Boonville (novel)

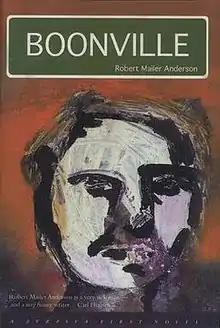
First edition

Boonville is a novel by Robert Mailer Anderson. It was published by Creative Arts Book Company (in association with "Zyzzyva" magazine, as a ""Zyzzyva" First Novel") in 2001, then reprinted by HarperCollins in 2003. It is a San Francisco Chronicle Best Seller and was called one of the "Top 10 Literary Events of 2001."